Minusio

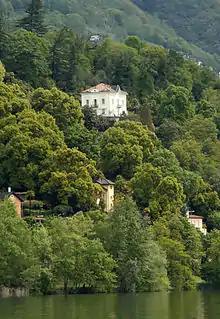
La Baronata

It was here that Giovanni Antonio Marcacci (1769–1854) built La Baronata as a summer house. The building was bought by Mikhail Bakunin in 1873 with money he obtained from Carlo Cafiero. They planned that possession of the building would give Bakunin the status of a land-owner, helping him gain Swiss citizenship, and to provide premises for storing arms and providing accommodation in aid of the anarchist international. A second building was erected, a lake dug and a number of fruit trees planted. With the addition of a cow, a carriage and two horses, a milkmaid and a groom were employed. When Bakunin's wife, Antonia Kwiatkowska, was on her way there in July 1874, her lover, Carlo Gambuzzi informed her that the house had been bought through the abuse of Cafiero's generosity. On her arrival, Bakunin originally denied this and at first persuaded Cafiero to agree. However, on reflection, Cafiero told Bakunin on 15 July that he had indeed abused their friendship and that he would not spend any more money, thought or energy on La Baronata, rather devoting the fraction left of his inheritance on buying weapons for the proposed revolution in Italy. "The days following the 15th were a veritable hell" Bakunin later wrote. On 25 July Bakunin signed over the deeds of the building to Cafiero and resolved to die on the barricades in Bologna.